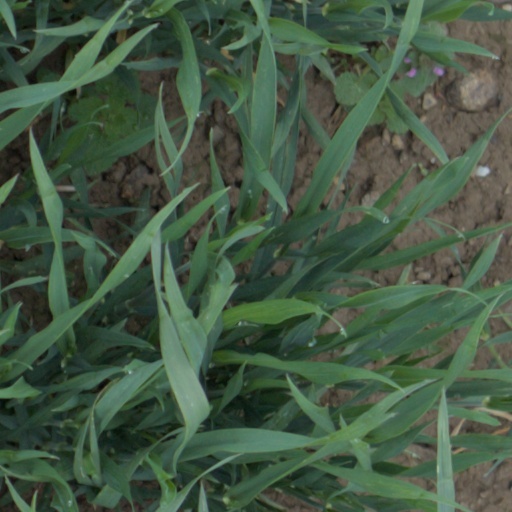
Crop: wheat